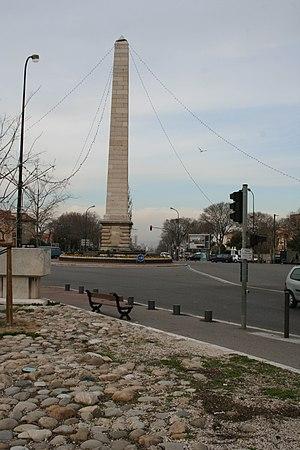
Antoine Ignace Anthoine, né à Embrun le 21 septembre 1749, décédé à Marseille le 22 juillet 1826, est un négociant et homme politique français, maire de Marseille, créé baron de Saint-Joseph en 1808.